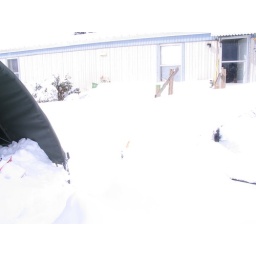
The white car is in front of the porch, can you see it.